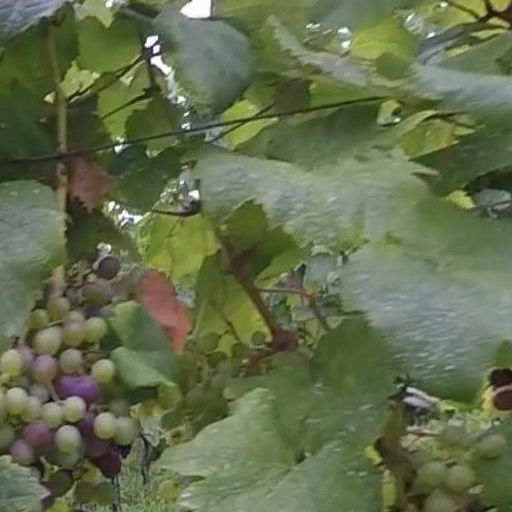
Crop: grape